Hennaarderadeel

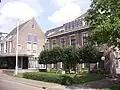
Hennaarderadeel’s town hall, before 1984, where it’s Littenseradiel’s town hall.

Hennaarderadeel (Dutch: Hennaarderadeel, Frisian: Hinnaarderadiel) is a former municipality in the Dutch province of Friesland, southwest of Leeuwarden. Located in the northern Netherlands, the area was known for its predominantly rural character and small villages. Since 1984, the area has been a part of the municipality of Littenseradiel. Some of the larger villages in Hennaarderadeel are Wommels and Easterein.